Heihe

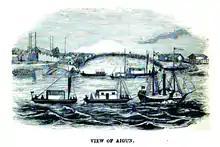
Muravyov's fleet off Aigun in 1854

Aigun was visited around 1709 as a part of a nationwide Sino-French cartographic program by the Jesuits Jean-Baptiste Régis, Pierre Jartoux, and Xavier Ehrenbert Fridelli, who found it a stronghold, serving as the base of Manchus controlling the Amur River basin.